Forest of the Dead

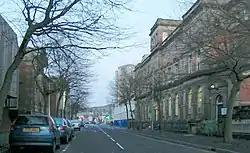
The Old Swansea Central Library to the right in the image

Filming for the two episodes had taken place in late January and early February 2008, with reshoots taking place in the middle of March. There were three key locations: Upper Boat Studios for the corridors, walkways and bookcase rooms in the Library, Brangwyn Hall for the entrances and under library and Old Swansea Central Library as the main set of the library.